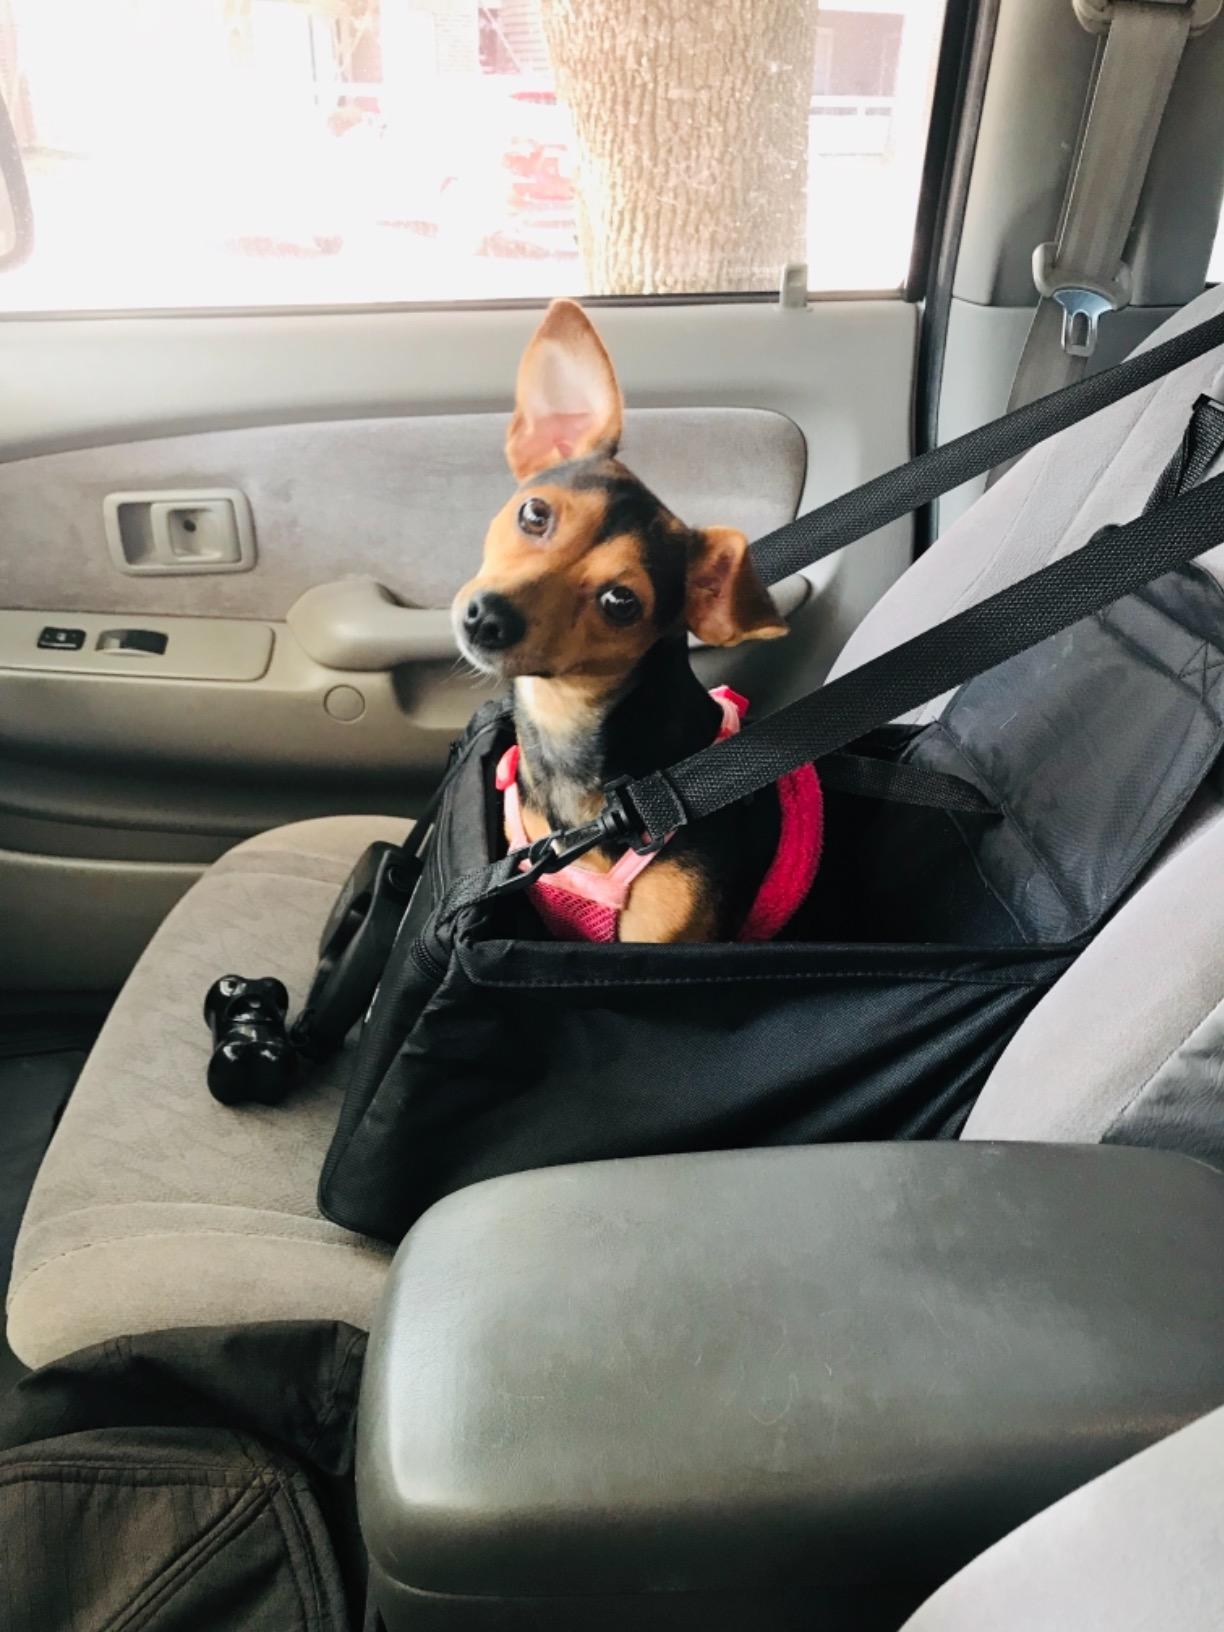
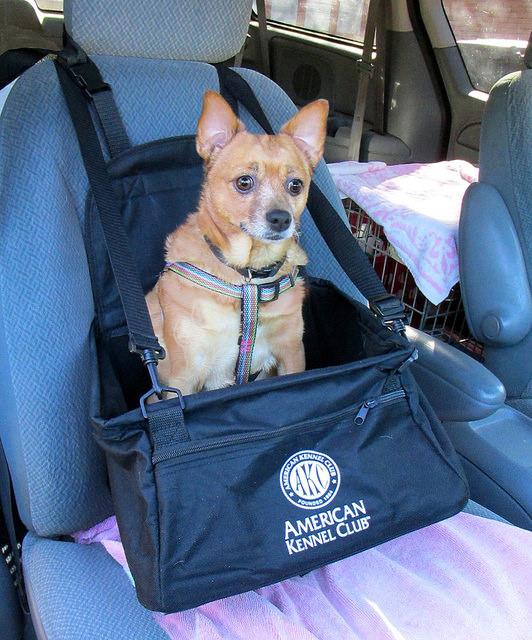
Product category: items_kennel
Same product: yes